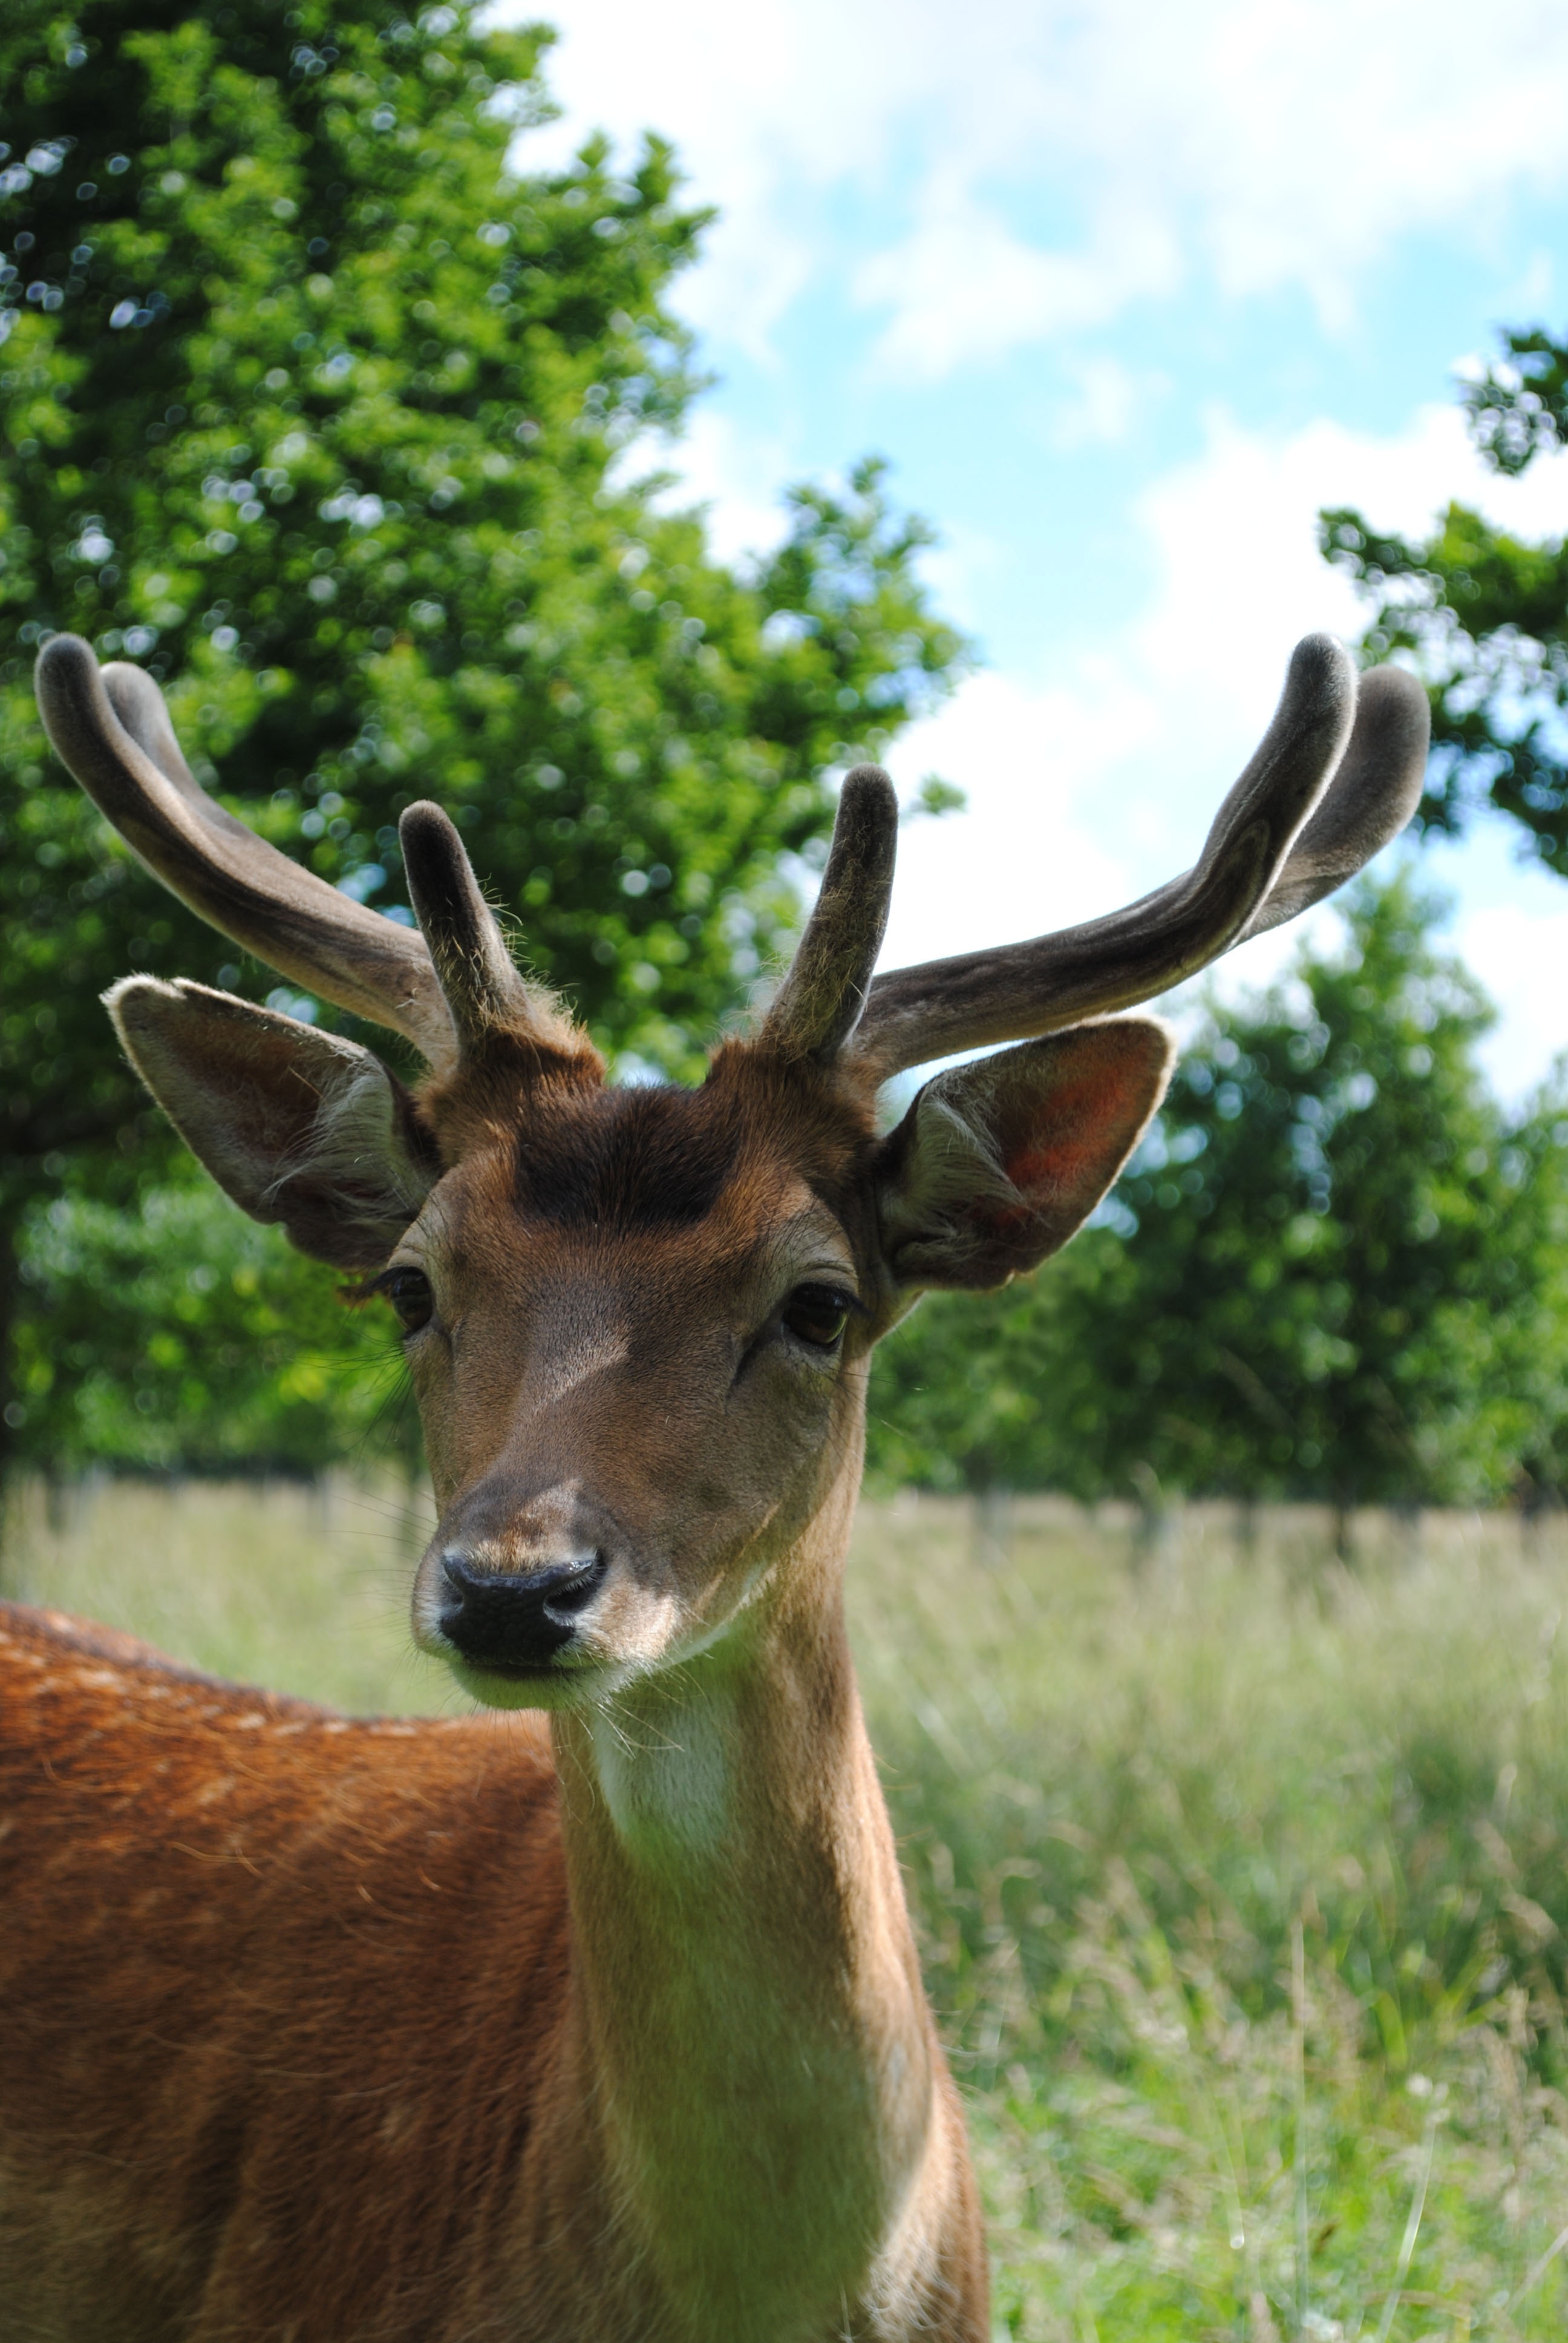
wildlife, deer, horn, mammal, fauna, vertebrate, impala, kudu, fallow, white tailed deer, young buck